Bruce Catton

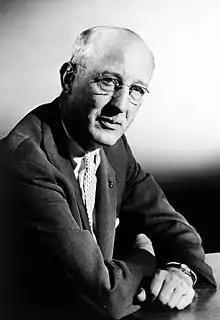
Bruce Catton, c. 1960s.

Charles Bruce Catton (October 9, 1899 – August 28, 1978) was an American historian and journalist, known best for his books concerning the American Civil War. Known as a narrative historian, Catton specialized in popular history, featuring interesting characters and historical vignettes, in addition to the basic facts, dates, and analyses. His books were researched well and included footnotes. He won the Pulitzer Prize for History and the National Book Award for Nonfiction in 1954 for his book "A Stillness at Appomattox" (1953), a study of the final campaign of the war in Virginia and third book in his "Army of the Potomac" trilogy.